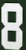
Number: 8